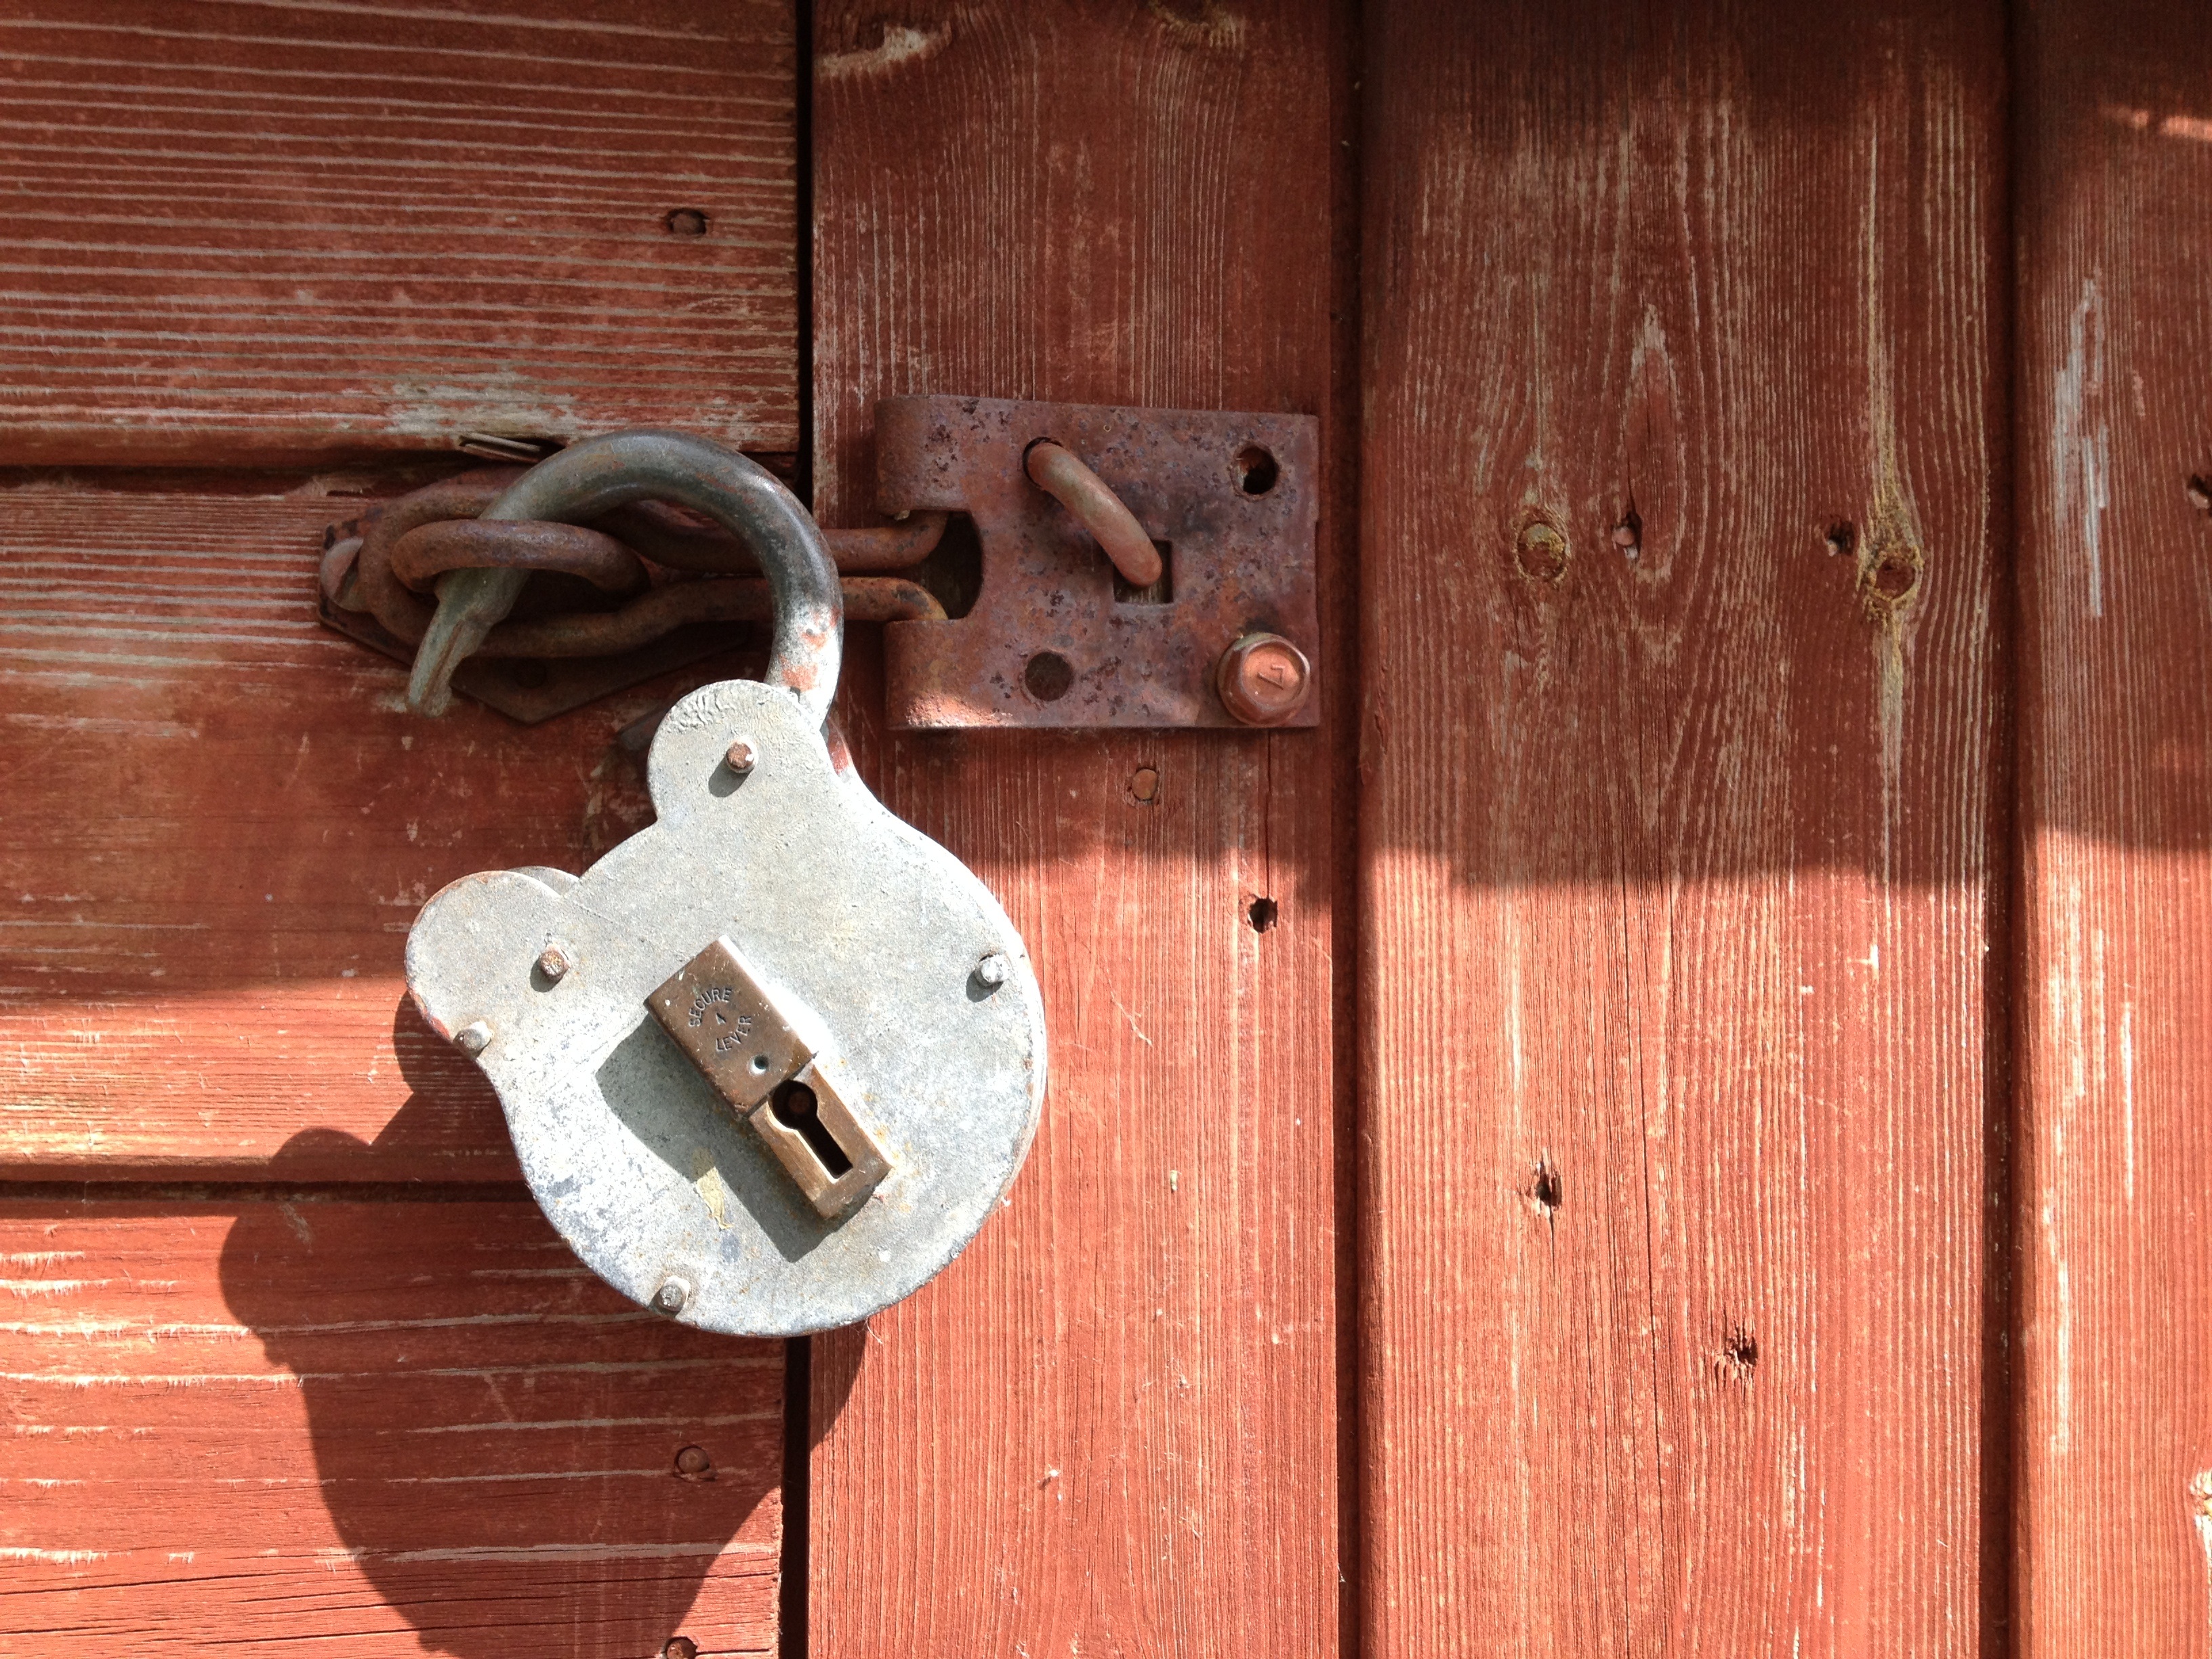
open, wood, floor, wall, shed, red, color, furniture, door, padlock, lock, carving, flooring, unlocked